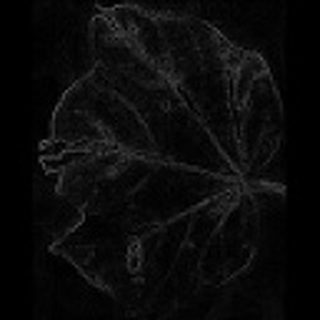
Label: cotton_bacterial_blight